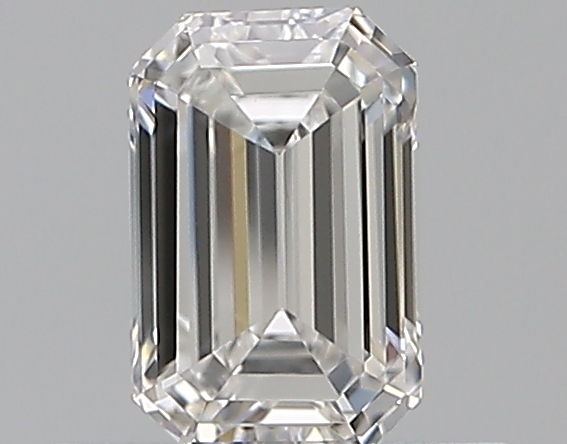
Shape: emerald
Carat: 0.5
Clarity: VS2
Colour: E
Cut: EX
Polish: EX
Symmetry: VG
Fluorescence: N
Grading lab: GIA
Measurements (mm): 5.67 x 3.73 x 2.45